Karşıyaka, Adana

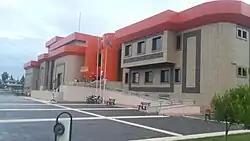
Ramazanoğlu Cultural Center

Ramazanoğlu Cultural Center, is the cultural complex of Karşıyaka, founded by the Ministry of Culture and Tourism. The centre has a theatre hall, library and two exhibition halls. Adana Town Theatre performs regularly at the centre.